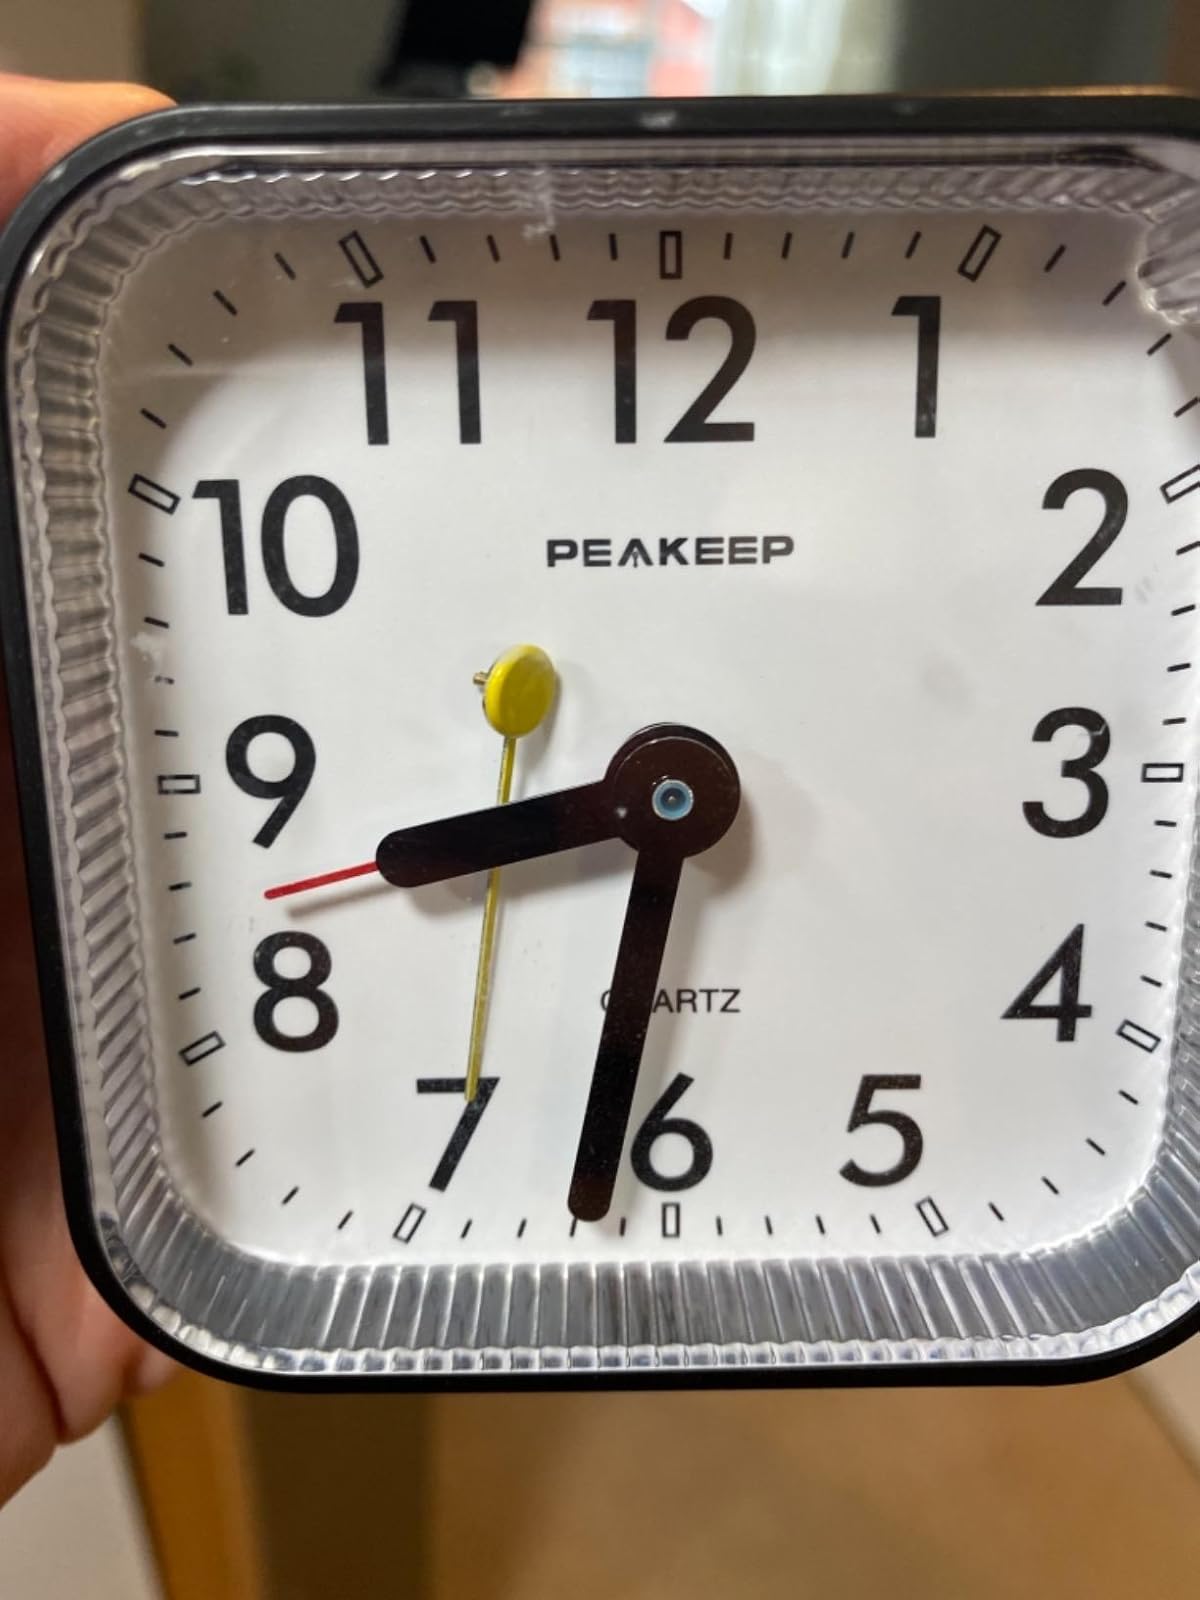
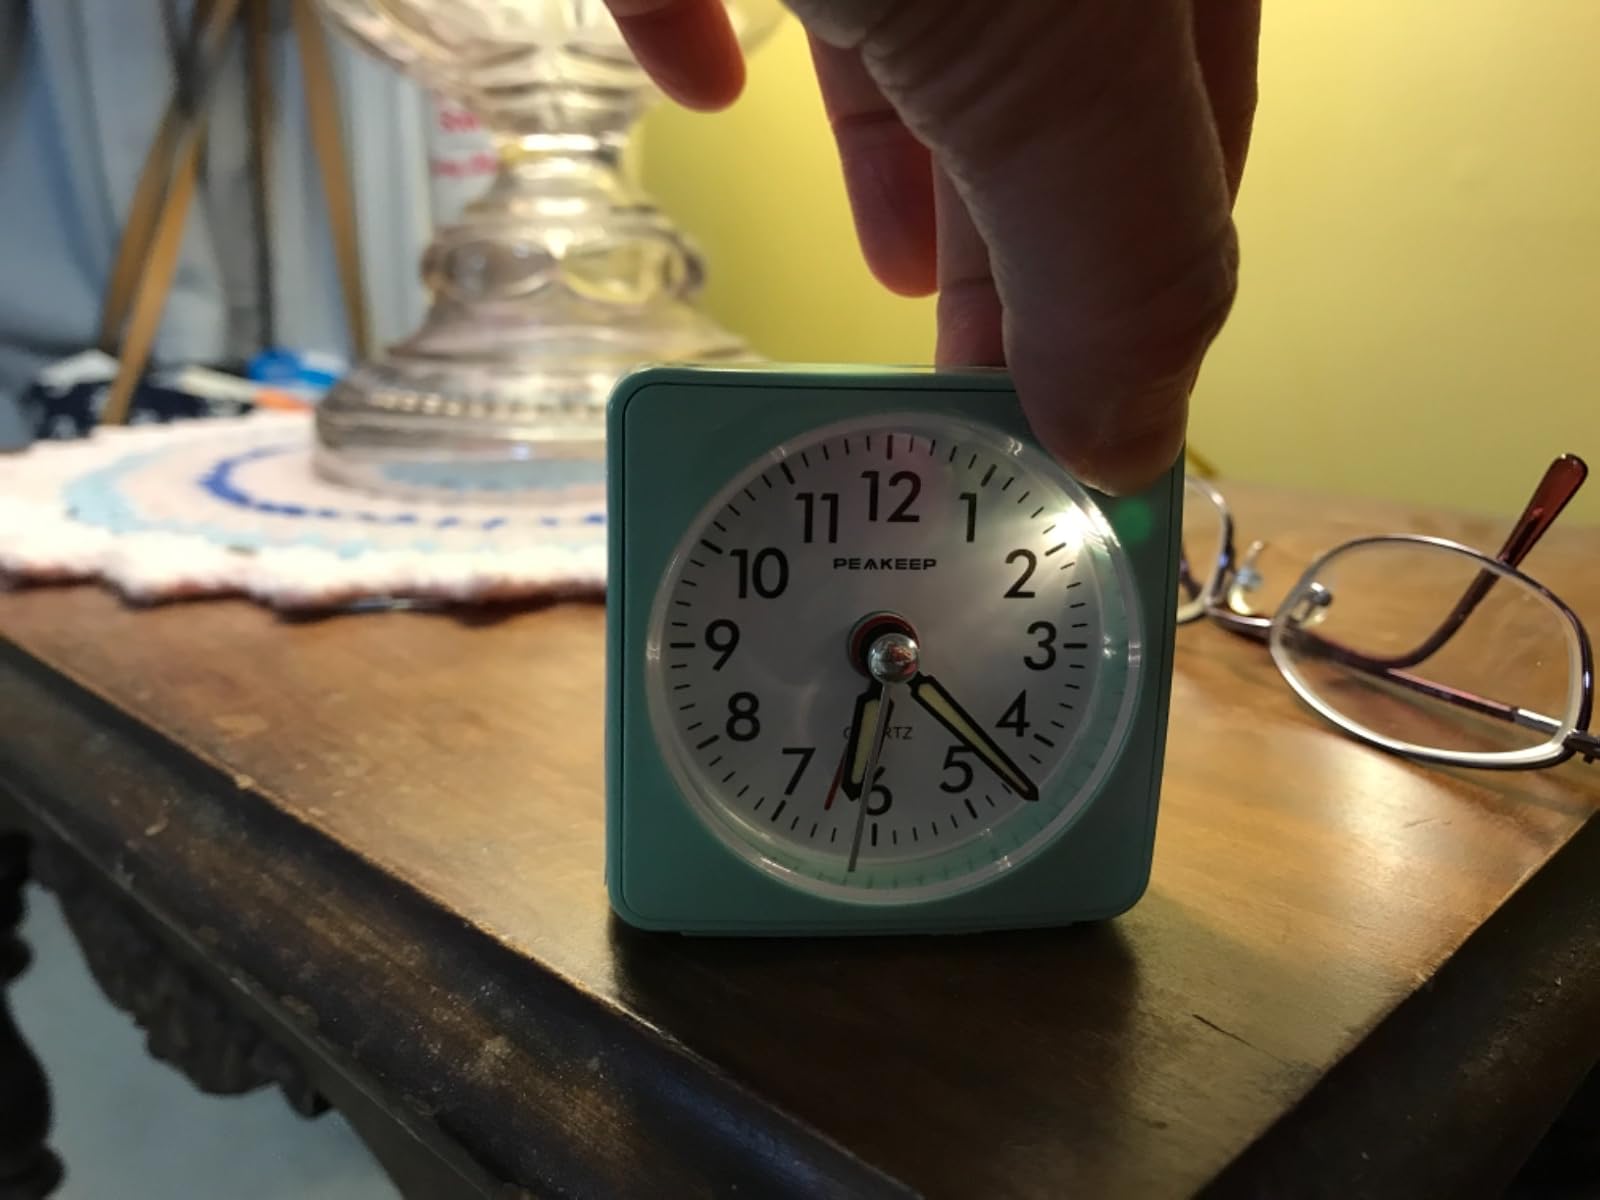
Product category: clock
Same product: no